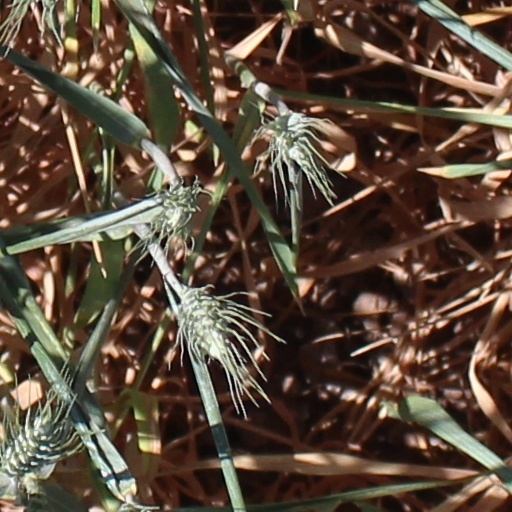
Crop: wheat